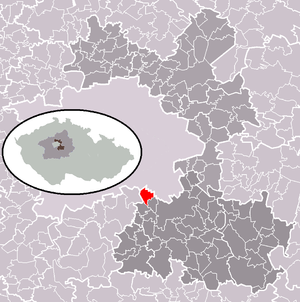
Čestlice est une commune du district de Prague-Est, dans la région de Bohême-Centrale, en République tchèque. Sa population s'élevait à 692 habitants en 2020.